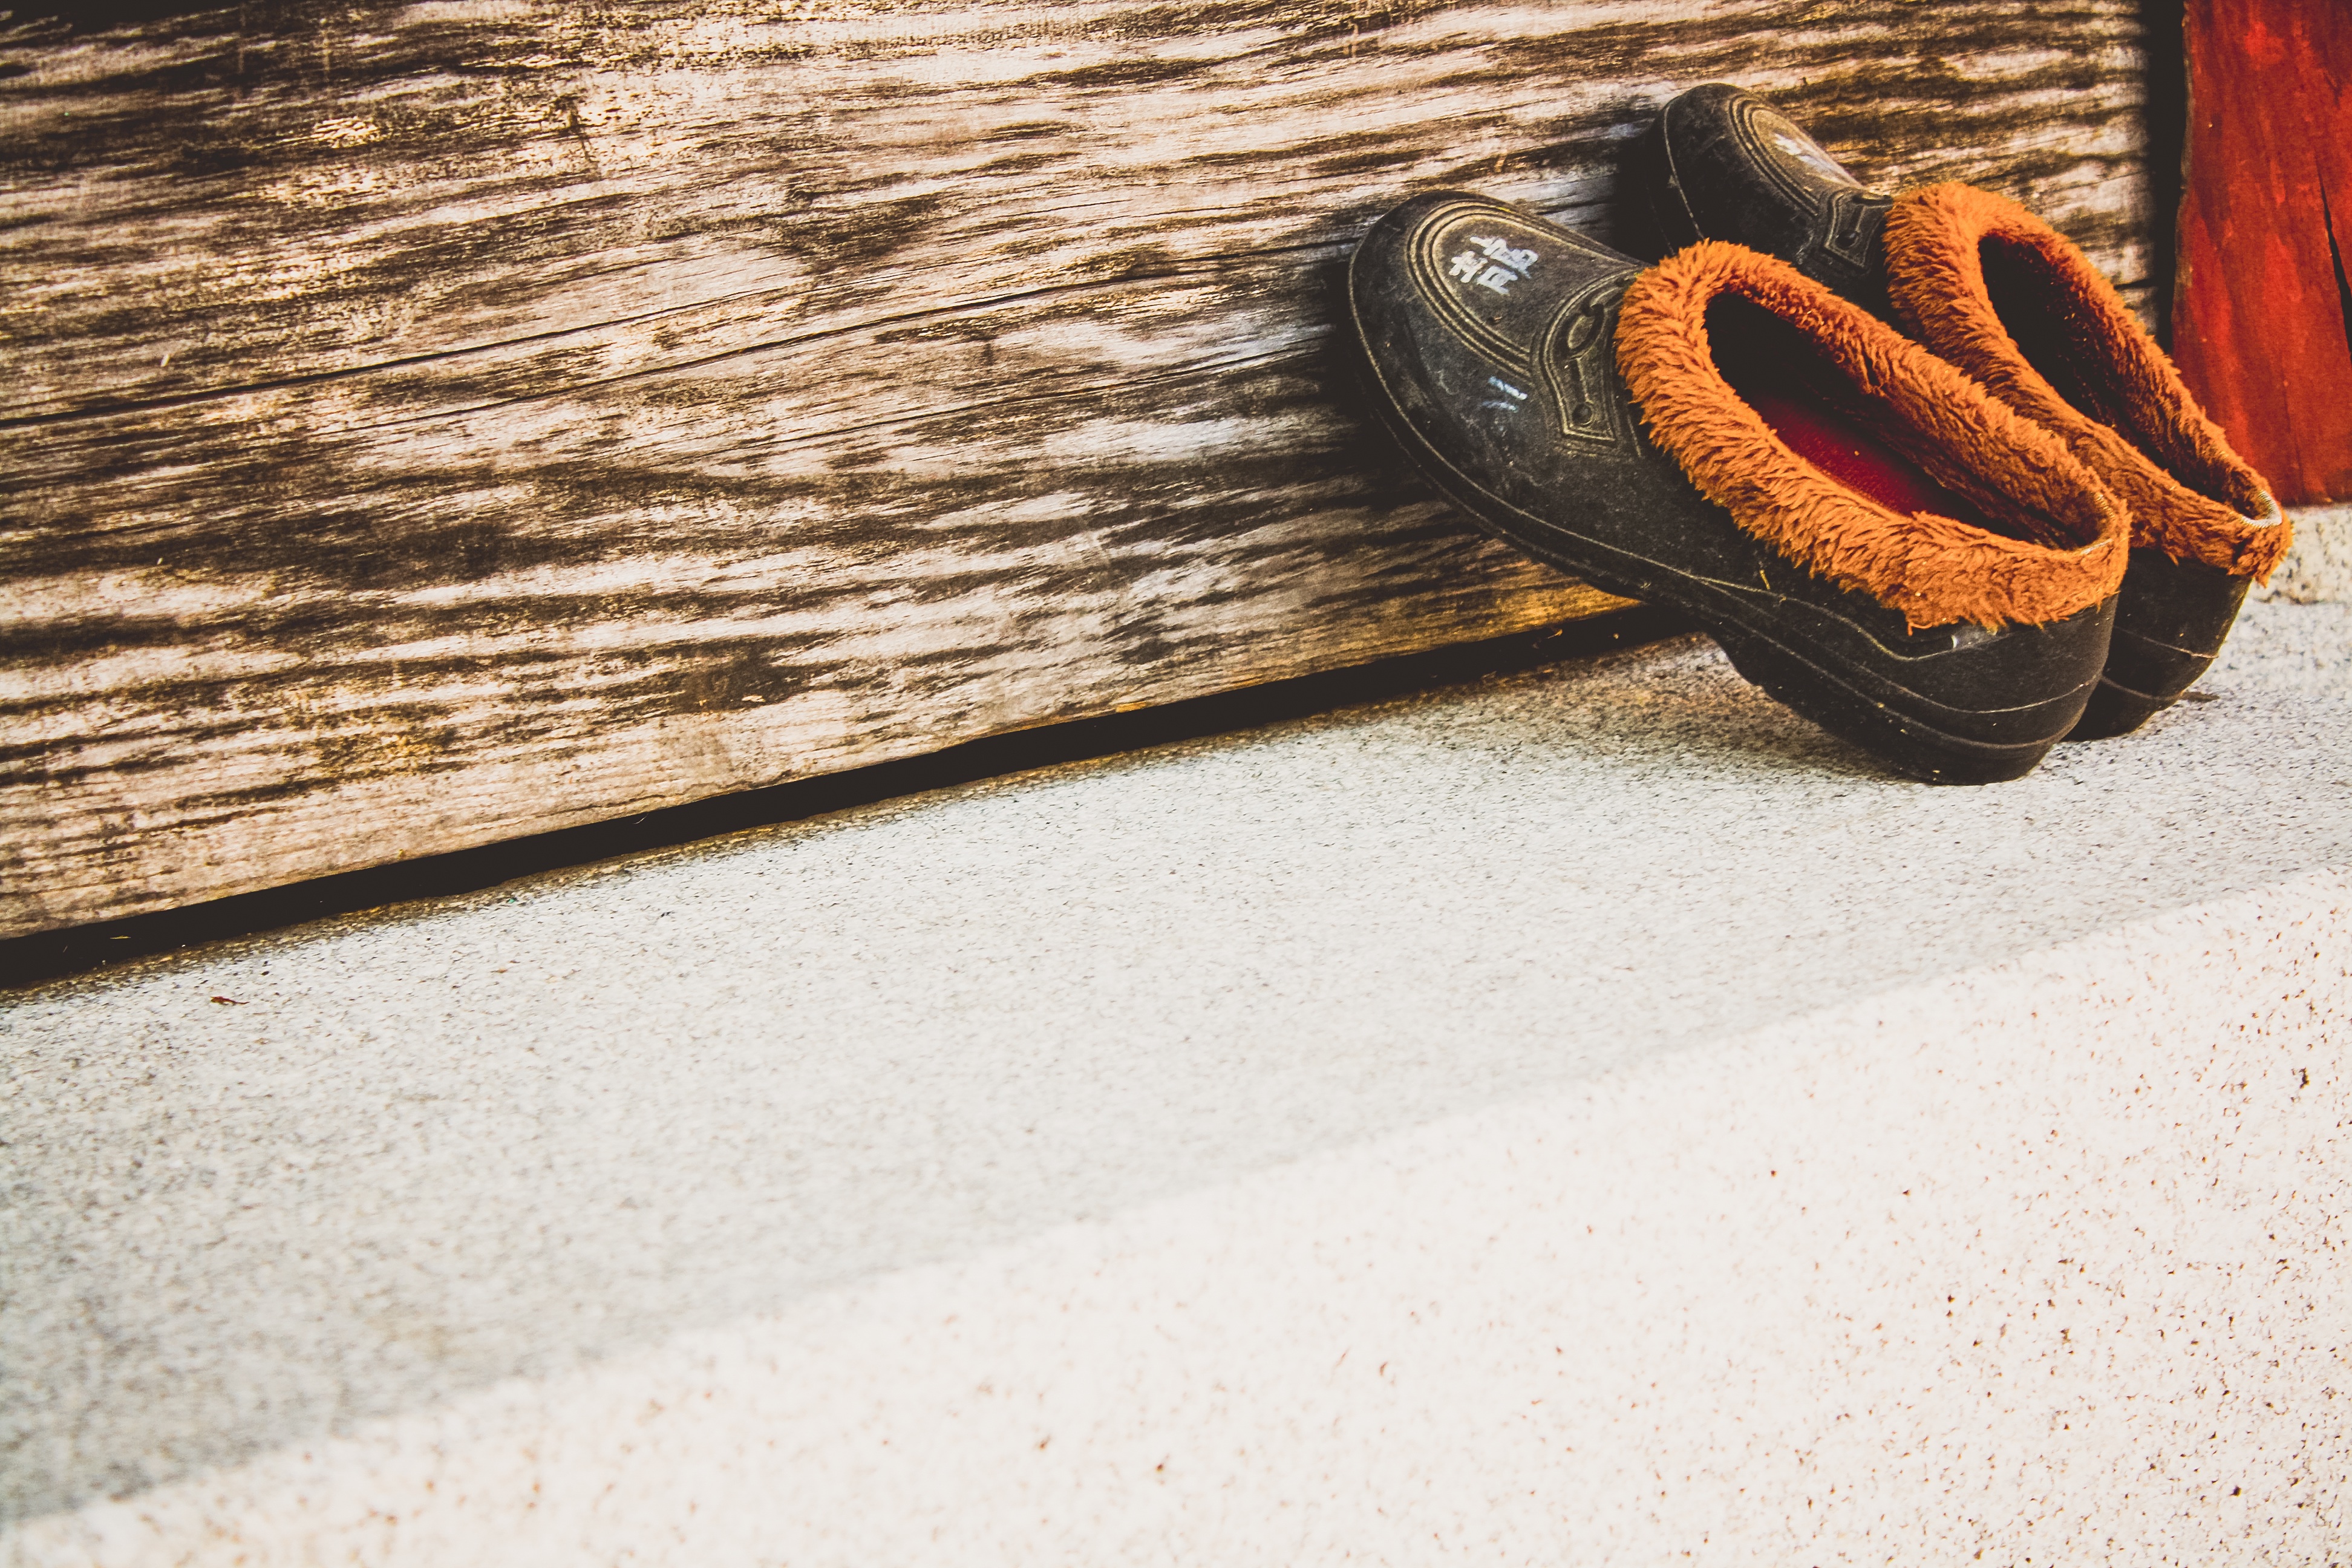
shoe, wood, floor, leg, spring, color, slipper, footwear, flooring